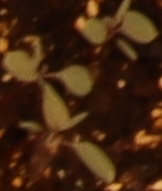
Label: Redroot Pigweed